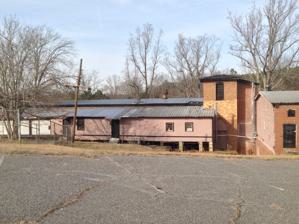
Building: Double Shoals Cotton Mill
Country: United States of America
Year built: 1880
Historic industrial building in North Carolina United States historic place Double Shoals Cotton Mill U.S. National Register of Historic Places 2015 Show map of North Carolina Show map of the United States Location 199 Old Mill Rd., Shelby, North Carolina Coordinates 35°22′51″N 81°32′43″W / 35.38083°N 81.54528°W / 35.38083; -81.54528 Area 15 acres (6.1 ha) Built c. 1874 ( 1874 ) Architectural style Italianate, Slow-burning construction NRHP reference No. 08000775 Added to NRHP March 24, 2009 Double Shoals Cotton Mill is a historic post-Civil War textile mill located at Cleveland County, North Carolina . It is a 2 1/2-story, brick building with a shallow-pitched, side-gable-roof and Italianate style design elements. Also on the property are a contributing mill race and dam, built about 1880. History Thomas R. Jackson deeded 268 acres to Albert A. Homsley. Homsley eventually built a mill building in 1855 that became the precursor to the Double Shoals Mill. The building and land changed hands in 1867 and again in 1874 when it was sold to E. A. Morgan, with additions made in 1965 and in the 1970s. He named the mill Double Shoals Mill Company. Other names for the mill were the Double Shoals Manufacturing Company and Lucky Strike Yarn Mill, north of Shelby, North Carolina . The Morgan family continued to run the mill until 1919. Throughout the 1900’s, the mill changed owners several times until it ceased all manufacturing in the 1980’s. Throughout the years of operation, the manufacturing products included: cloth, cotton yarn, twine, other types of yarn, rugs, and car seat covering material. Present The building is currently under renovations for use as an indoor and outdoor event venue, an auto restoration shop, and art classes are also held there.. It was listed on the National Register of Historic Places in 2009. In 2016 work began to transform the once abandoned mill into something special. The first action was to convert the lower level for use as a custom car shop, Fabbit Customs . Then the outdoor spaces began taking space for use as event space. Now the upper level is being converted into space for an art studio and event space. Gallery Double Shoals Cotton Mill as seen from the bridge Live music performed on the back lawn at Double Shoals Cotton Mill Broken glass in the ruins of Double Shoals Cotton Mill The foundation under Double Shoals Cotton Mill The doors to nowhere Old carding brush on a shelf at Double Shoals Cotton Mill First Broad River located behind Double Shoals Cotton Mill Rendering from the new owners website showing the future  of this historic property References